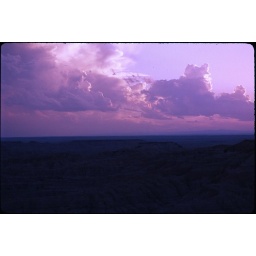
evening clouds in blue